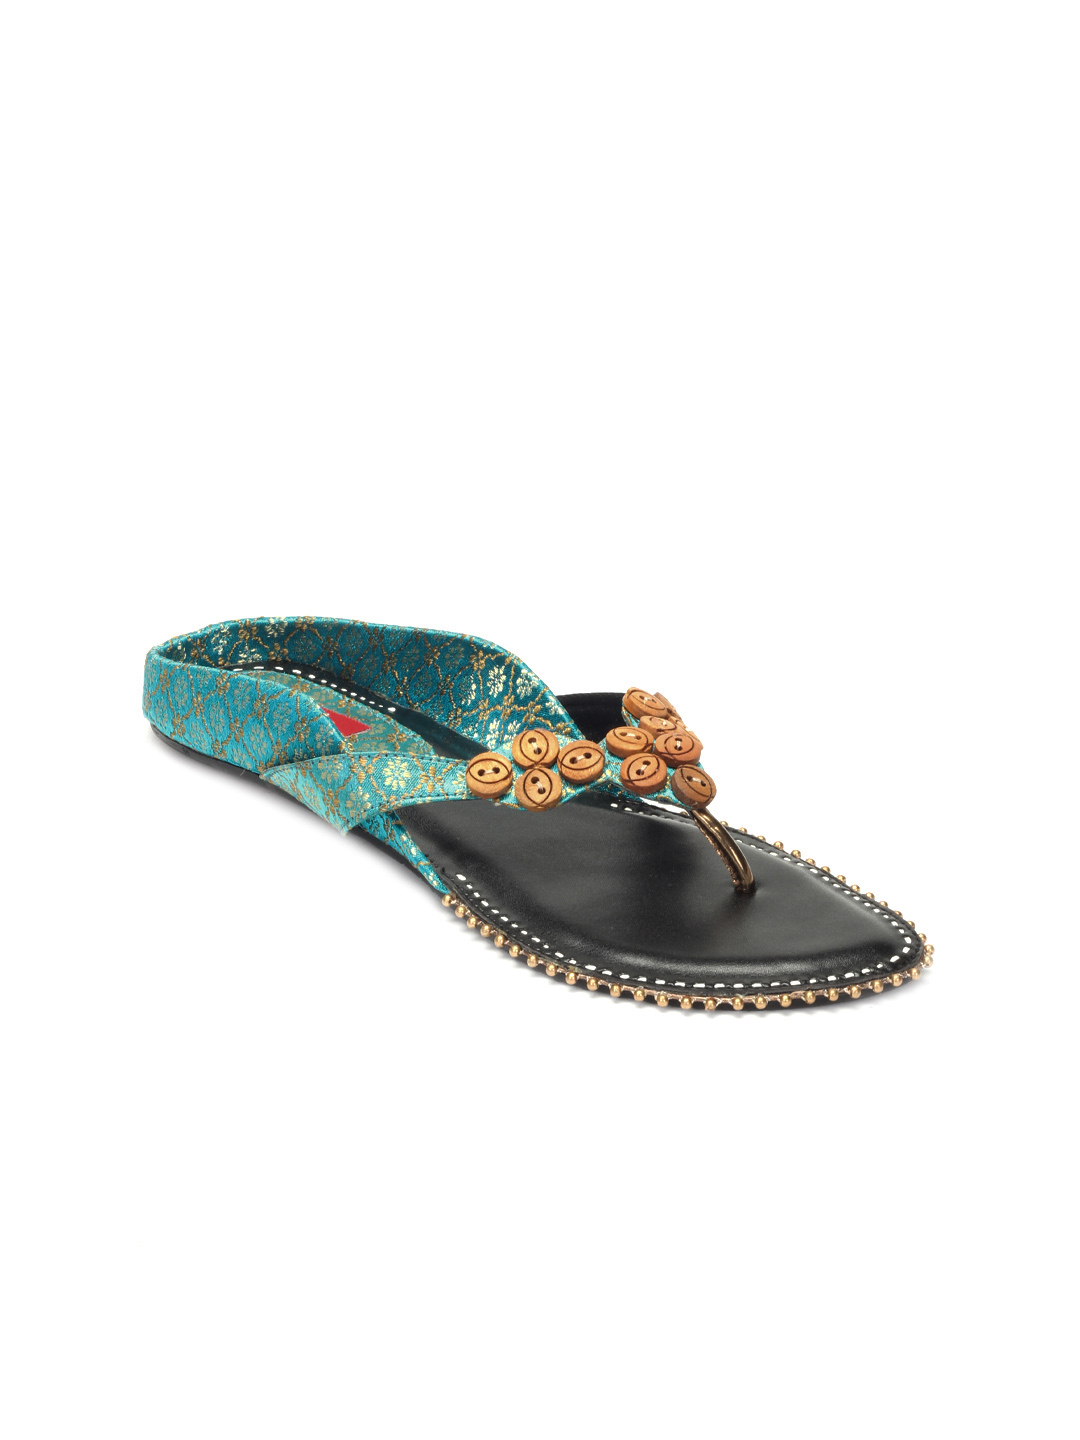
HM Women Blue Sandals
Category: Footwear / Shoes / Flats
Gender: Women
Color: Blue
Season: Winter 2012
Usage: Casual